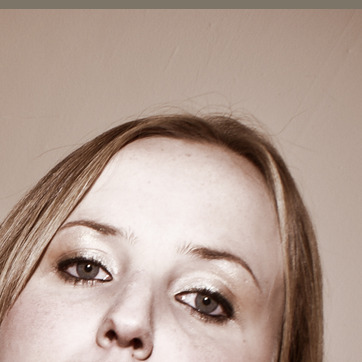
Material: skin